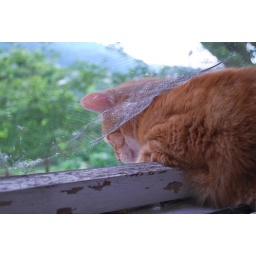
why the screen in my window is completely worthless